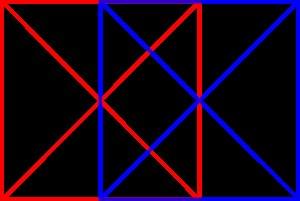
La méthode diagonale est une règle de composition dans la photographie, la peinture et le dessin. Le photographe et professeur néerlandais Edwin Westhoff est tombé sur cette méthode en faisant des expérimentations visuelles afin d’examiner pourquoi la règle des tiers n’est pas si précise. Après avoir étudié une grande quantité de photos, de peintures et de gravures il a découvert que les points d’attention sont plutôt situés sur les diagonales d’un carré. Une photo est généralement une forme rectangulaire dans le rapport de quatre à trois ou de trois à deux, il faut donc regarder les quatre lignes bissectrices des angles. L’image est plus agréable à voir quand les éléments particuliers coïncident avec ces lignes.